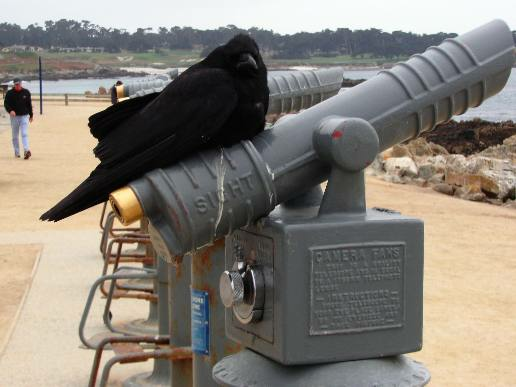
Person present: No